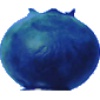
Label: Huckleberry 1